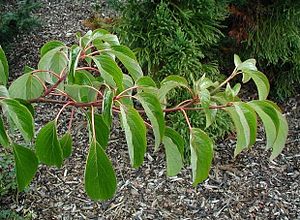
Etagekornel
Etagekornel (Cornus controversa)